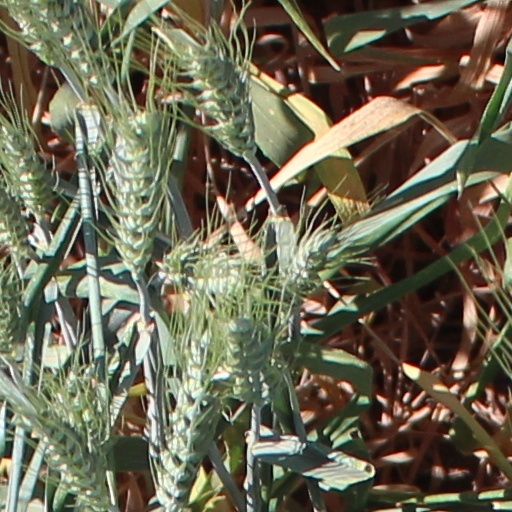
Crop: wheat